Clarence L. Tinker

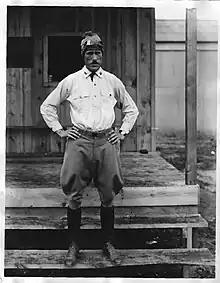
Clarence L. Tinker c. 1920

After the Japanese attack on Pearl Harbor, Tinker was named Commander of the Seventh Air Force in Hawaii to reorganize the air defenses of the islands. He believed that air forces were going to be critical to the entire war, and that Japan would eventually be defeated through a long-range strike effort by air. In January 1942, he was promoted to major general, the first Native American in U.S. Army history to attain that rank.